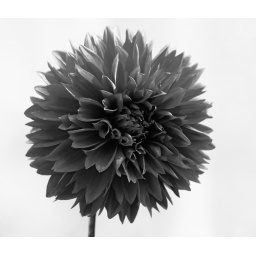
dahlia in black and white (thanks Kris!)